Milton Reeves

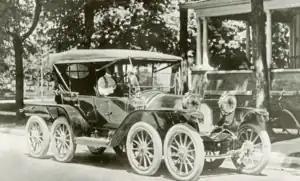
Octo-Auto, Milton Othello Reeves 1911

In 1911, Reeves founded the Reeves Sexto-Octo Company. He modified a 1910 model Overland by adding four extra wheels and calling it the Reeves Octo-Auto. Time Magazine has named this car as one of the ugliest ever produced. At the time, however, the Octo-Auto was hailed by writer and editor Elbert Hubbard for its comfort and durability. It had a 40-horsepower engine, was over 20 feet long, sat 4 passengers, and retailed for $3200.00. The Octo-Auto was notable or notorious enough for Hemmings to feature it in 2011 as an April Fools' Day article on its website titled "World celebrates the centennial of the Octo-Auto".